Fugger family

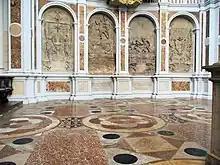
Fugger chapel of 1509 at St. Anne's Church, Augsburg

The burial chapel of the Fuggers in St. Anne's Church, Augsburg of 1509 is the earliest example of Renaissance architecture in Germany with its memorial relief tablets in the style of Dürer in the choir of the church. It became the burial place of the three brothers Jacob Fugger, Georg Fugger and Ulrich Fugger the Elder and their two nephews Raymund Fugger and Hieronymus Fugger (1499–1538). When St. Anne's Church became Protestant in 1548, the Fugger Chapel remained Catholic because the Fugger Foundation continued to look after it and contributed to the upkeep of the church. Hence. part of the church is denominationally different from the rest, and that the burial place of the Fugger family, who are considered strictly Catholic, is now in a Protestant church. Adding to the oddity is that Jacob Fugger's loans to Cardinal Albert of Brandenburg and the indulgence to repay them were what triggered Martin Luther's Reformation.